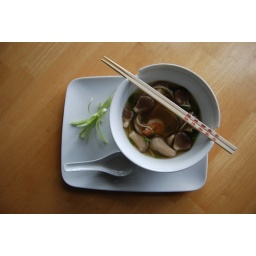
Chicken stock steeped with lemon grass, garlic, ginger and red chili.Strained, heated and poured over green onion, shrimp and oyster mushrooms.Yummy.